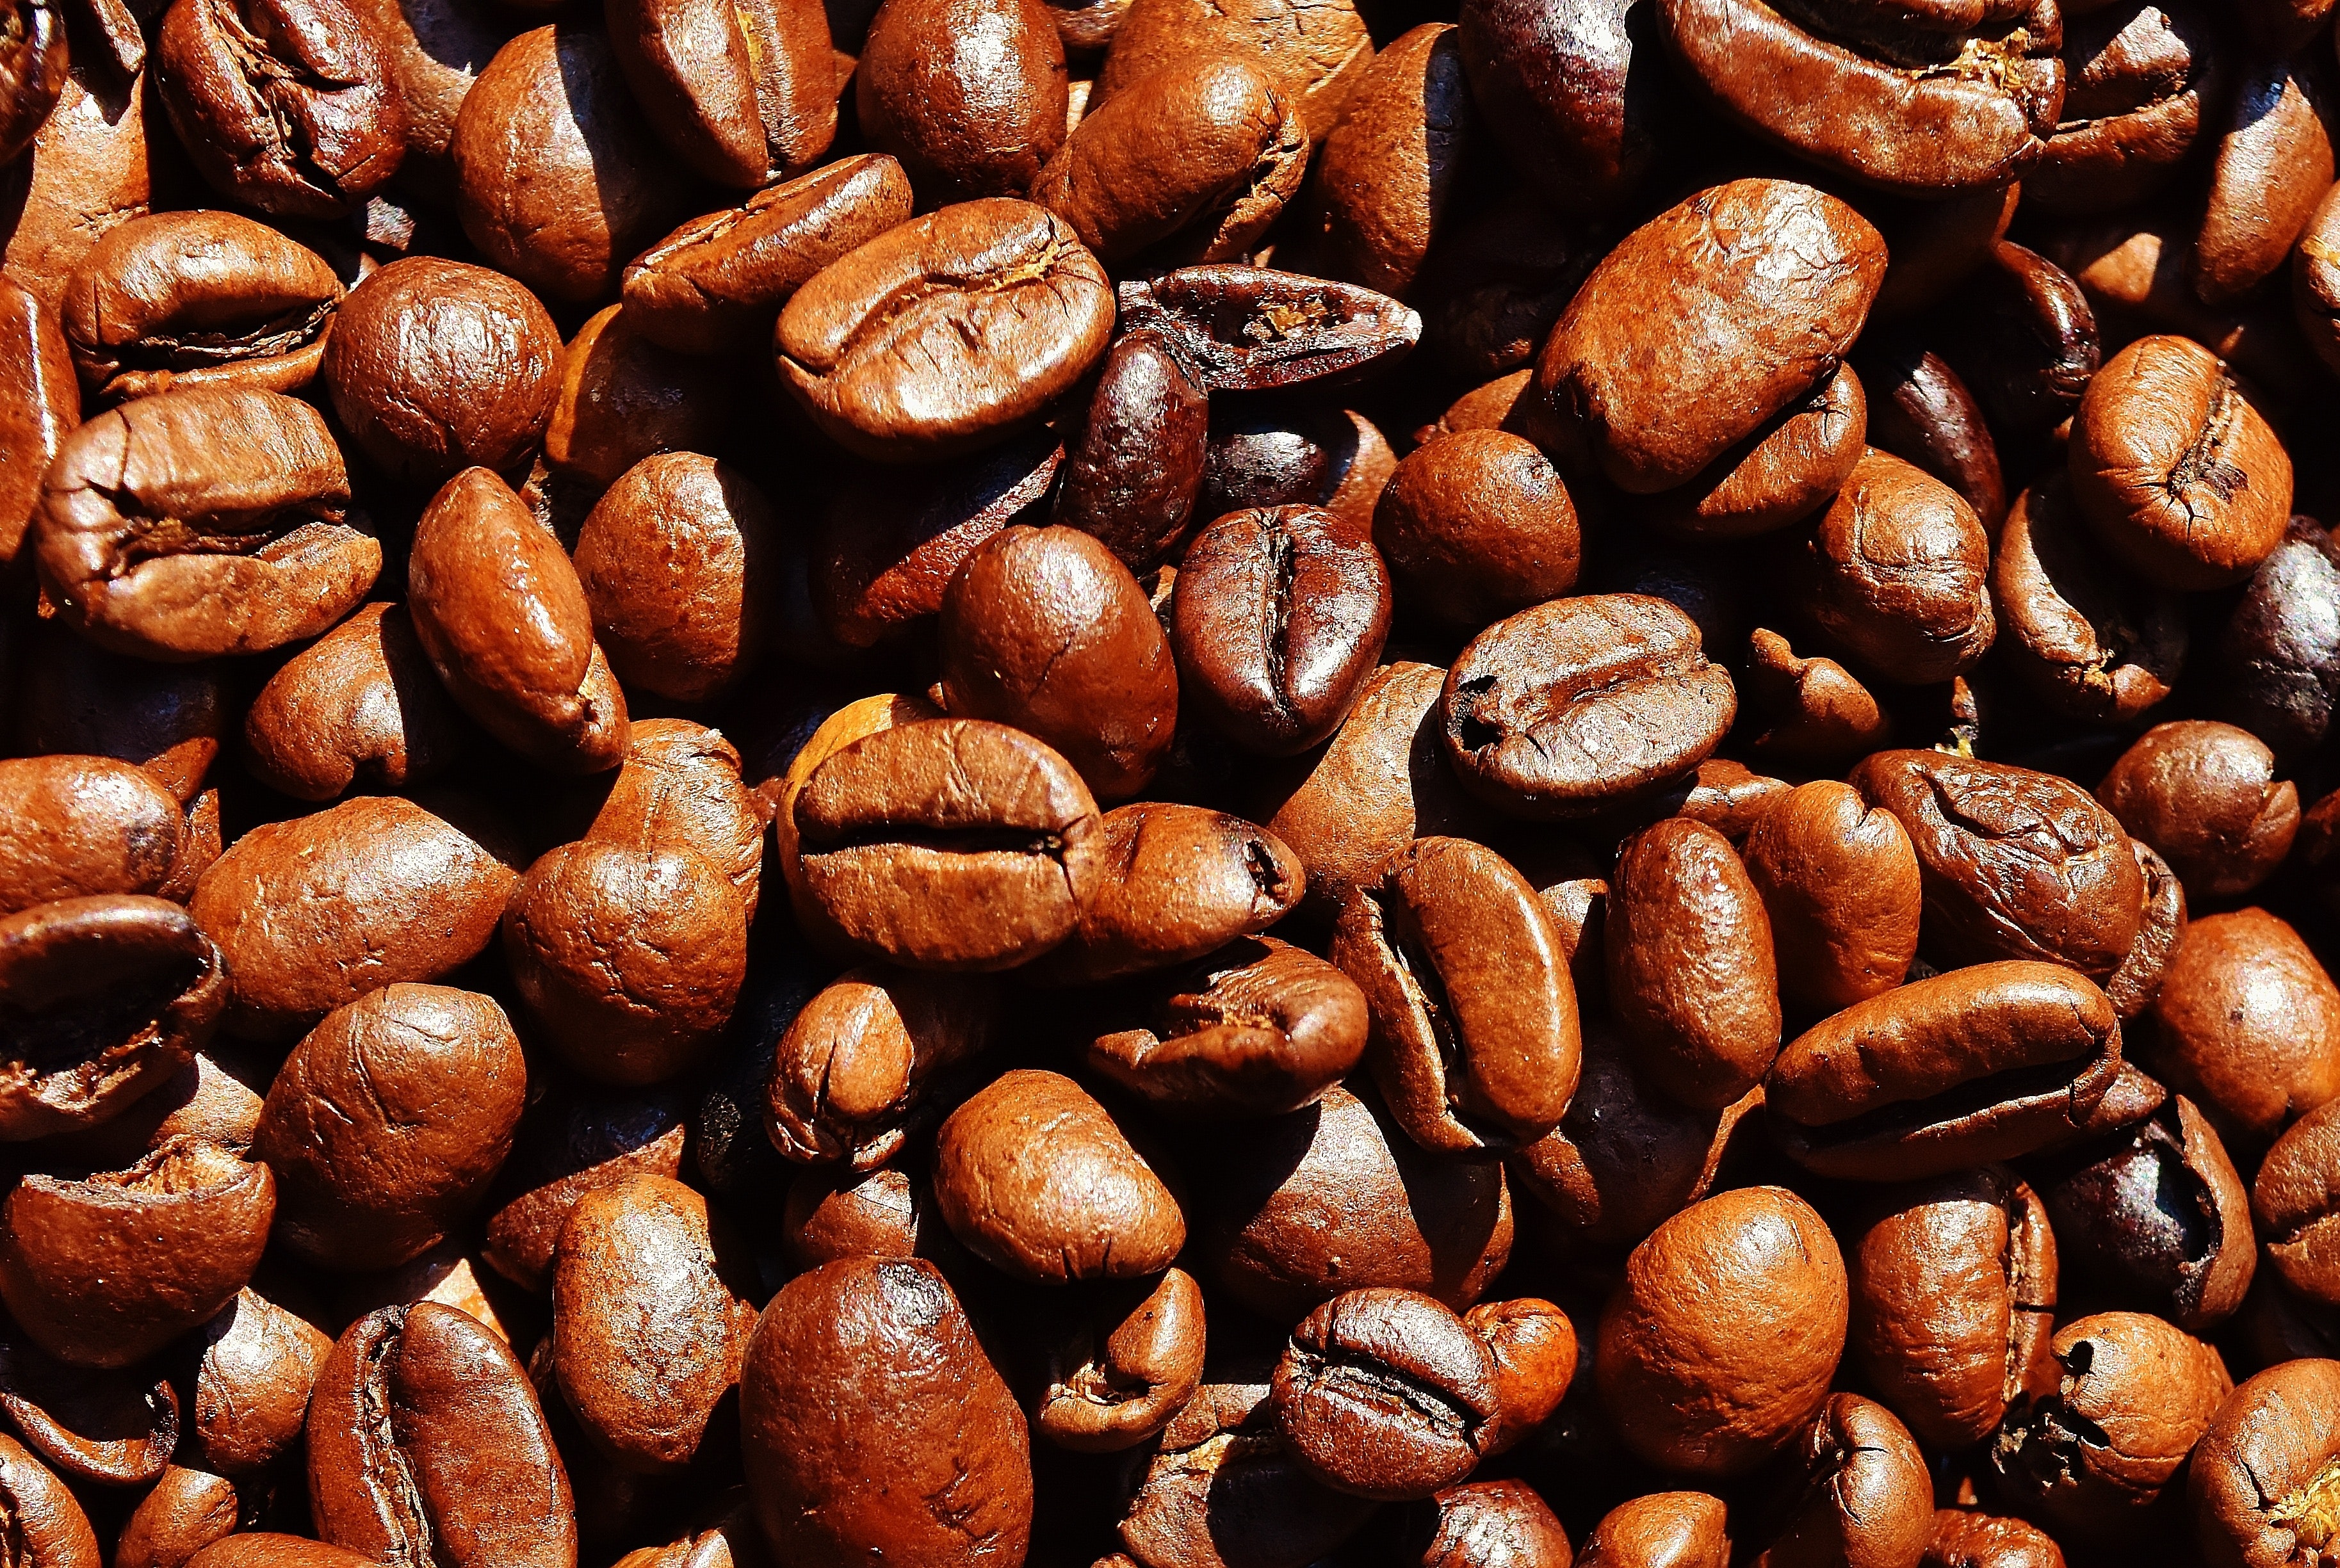
caffeine, Single origin coffee, food, jamaican blue mountain coffee, bean, Java coffee, kona coffee, cocoa bean, plant, vegetable, produce, ingredient, instant coffee, Cocoa solids, superfood